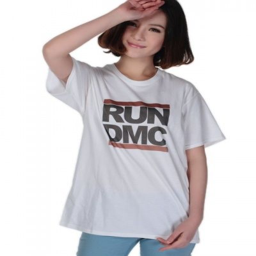
the white t - shirt with person is the same paragraph